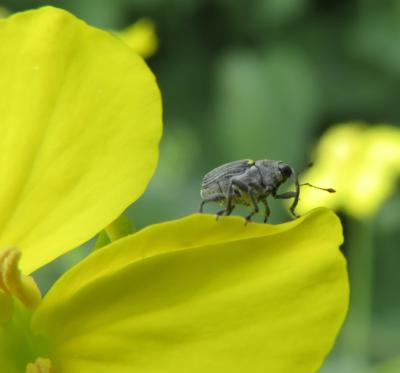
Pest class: Cabbage_seedpod_weevil